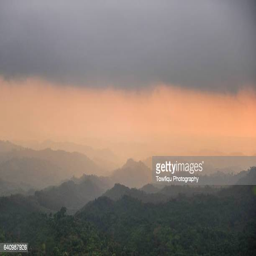
color image of the clouds flowing through the pine trees